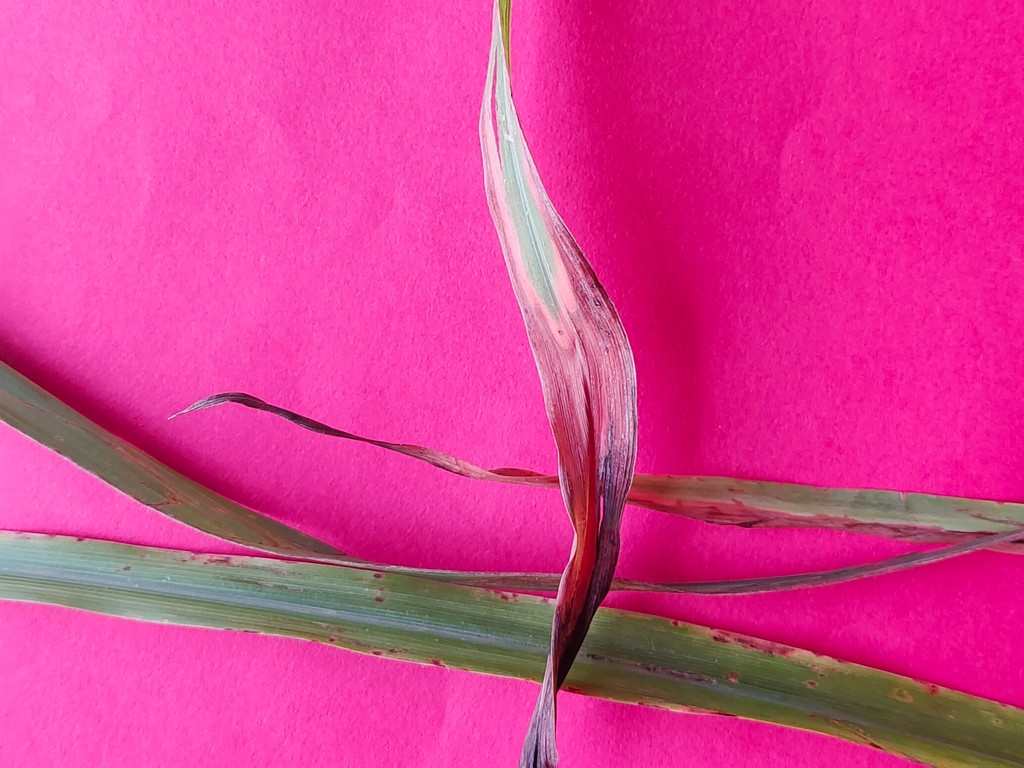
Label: Unhealthy